Edson Buddle

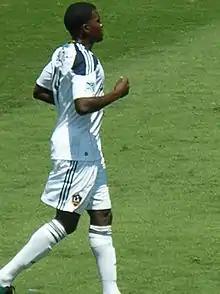
Edson Buddle playing for the LA Galaxy in 2010

Edson Michael Buddle (born May 21, 1981) is an American former professional soccer player who is currently the head coach of USL League Two side Westchester Flames. He is one of only 13 players to have scored 100 goals in Major League Soccer history.